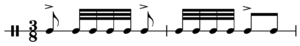
Fandango
Fandango rytme.[1]
Fandango er en spansk musik- og dansestil nært knyttet til flamenco. Fandango stammer sandsynligvis fra jota, og danses normalt af par. Dansen begynder med enkelte rolige trin, men stiger raskt i tempo. Musikken er i 3/4- eller 3/8-takt.